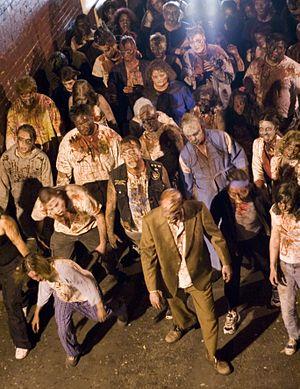
Un zombie ou zombi est une personne ayant perdu toute forme de conscience et d'humanité, au comportement violent envers les êtres humains et dont le mal est terriblement contagieux.
La science-fiction post-apocalyptique est un sous-genre de la science-fiction qui dépeint la vie après une catastrophe ayant détruit la civilisation : guerre nucléaire, collision avec une météorite, épidémie, crise économique ou de l'énergie, pandémie, invasion extraterrestre, etc.